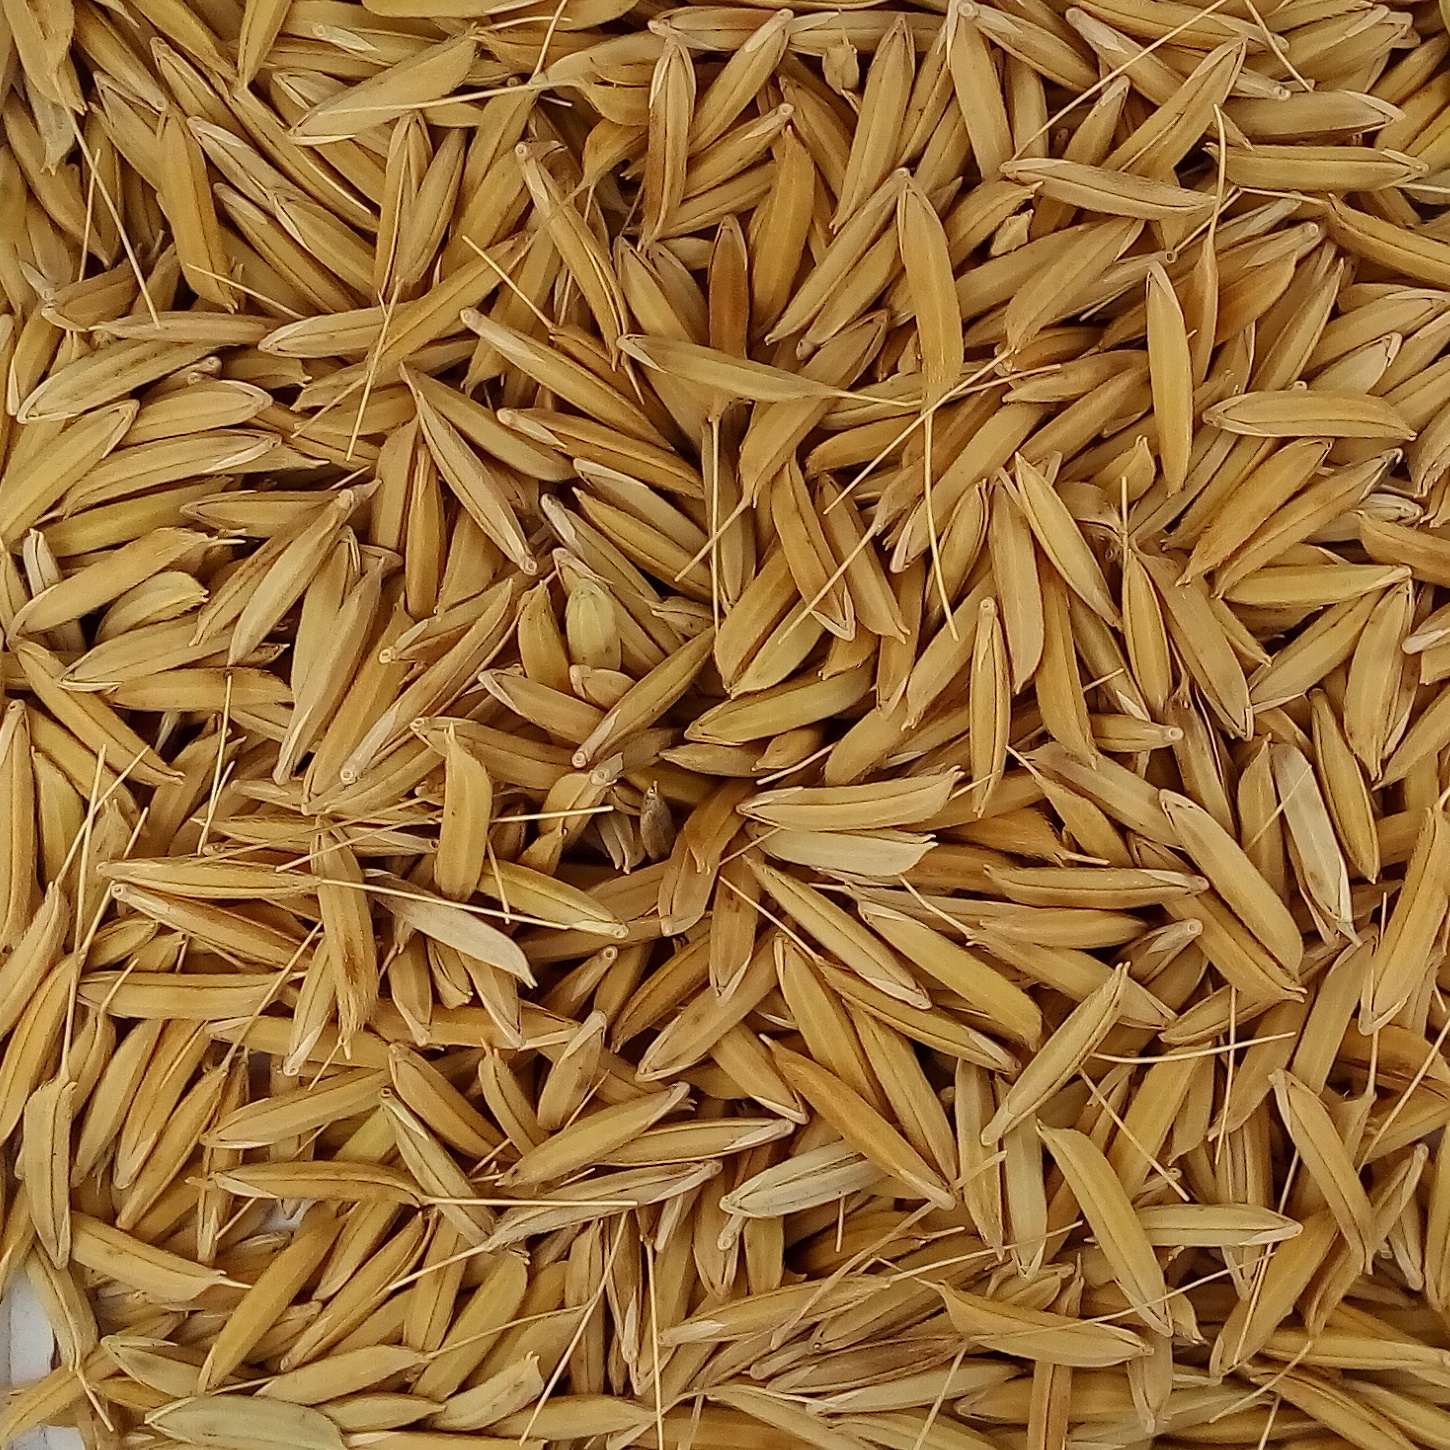
Rice seed variety: 1728